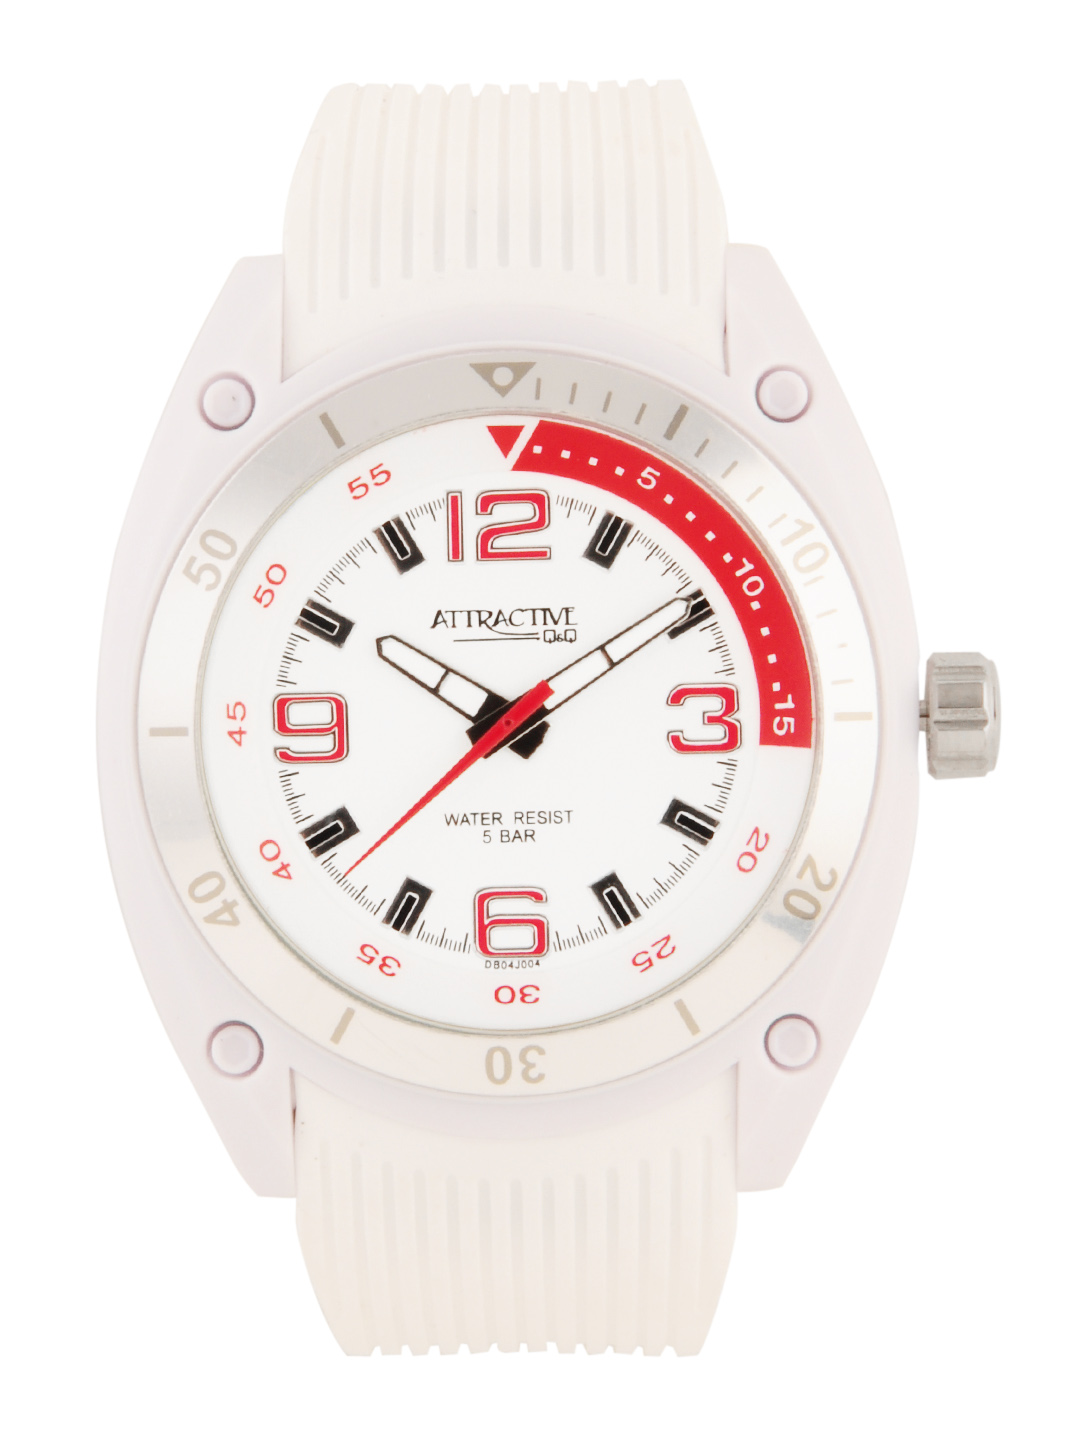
Q&Q Men White Watch
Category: Accessories / Watches / Watches
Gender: Men
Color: White
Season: Winter 2016
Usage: Casual